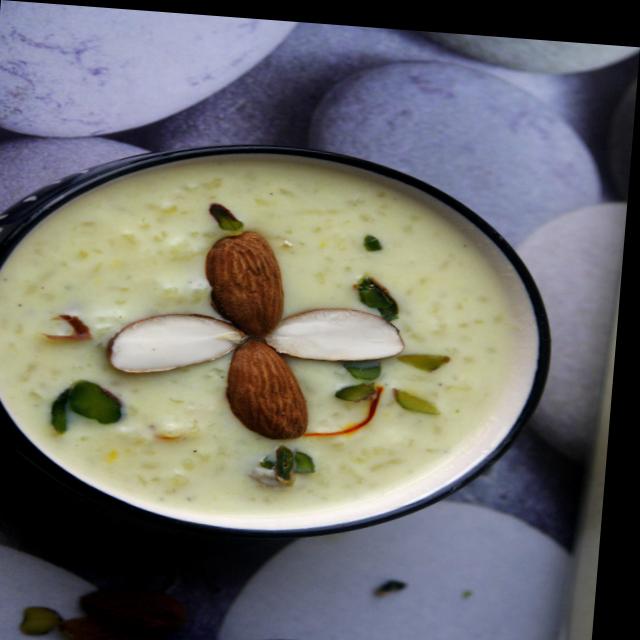
Dish: kheer